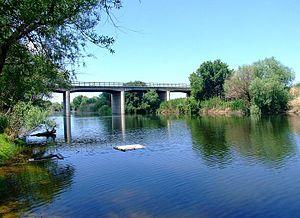
Le Gediz est un fleuve de Turquie coupé par le barrage de Demirköprü. Il était autrefois connu sous le nom d'Hermos ou Hermus. Son affluent le plus connu est le Sart Çayı bien que ce ne soit qu'une petite rivière.